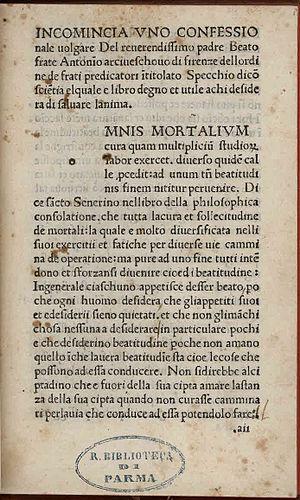
Antonino Pierozzi de Forciglioni, plus connu comme saint Antonin de Florence, né en 1389 à Florence, religieux italien entré dans l'ordre dominicain en 1405, archevêque de Florence de 1446 à sa mort, le 2 mai 1459 à Montughi, est un représentant du courant dominicain réformateur dit « de l'observance ».